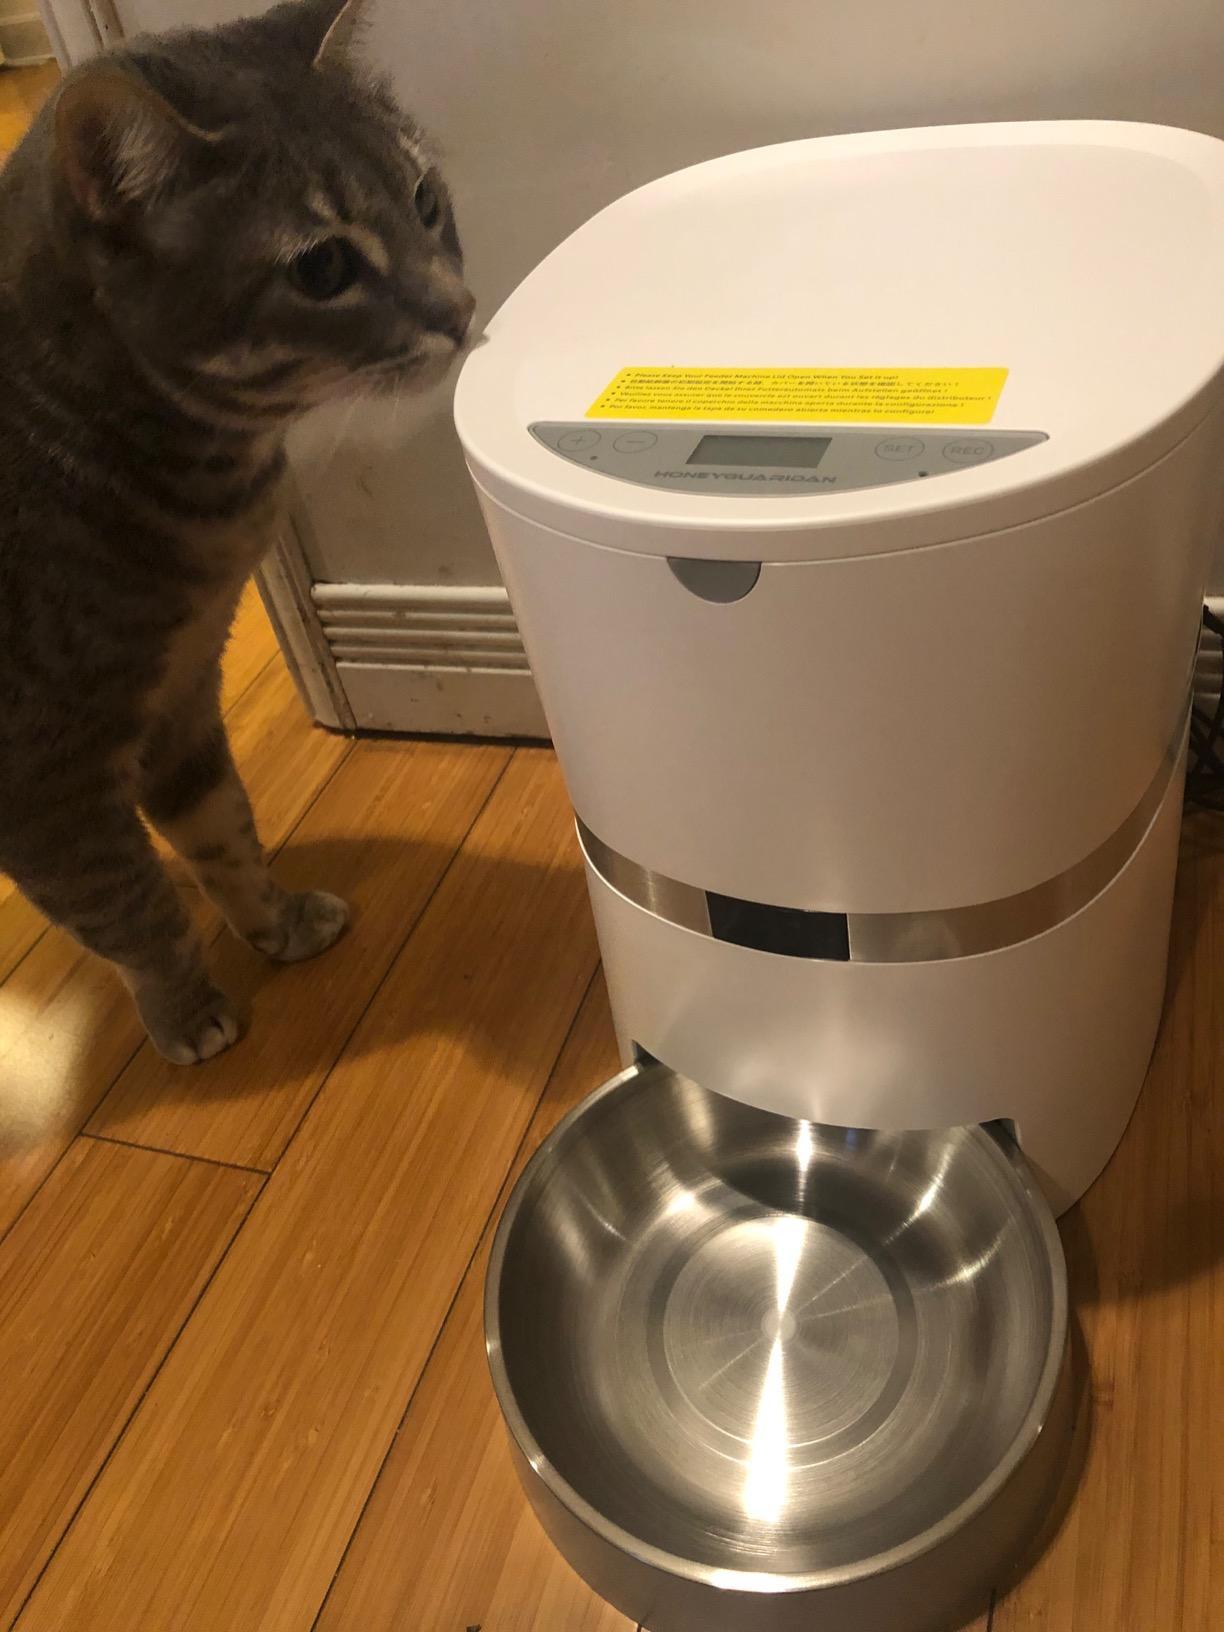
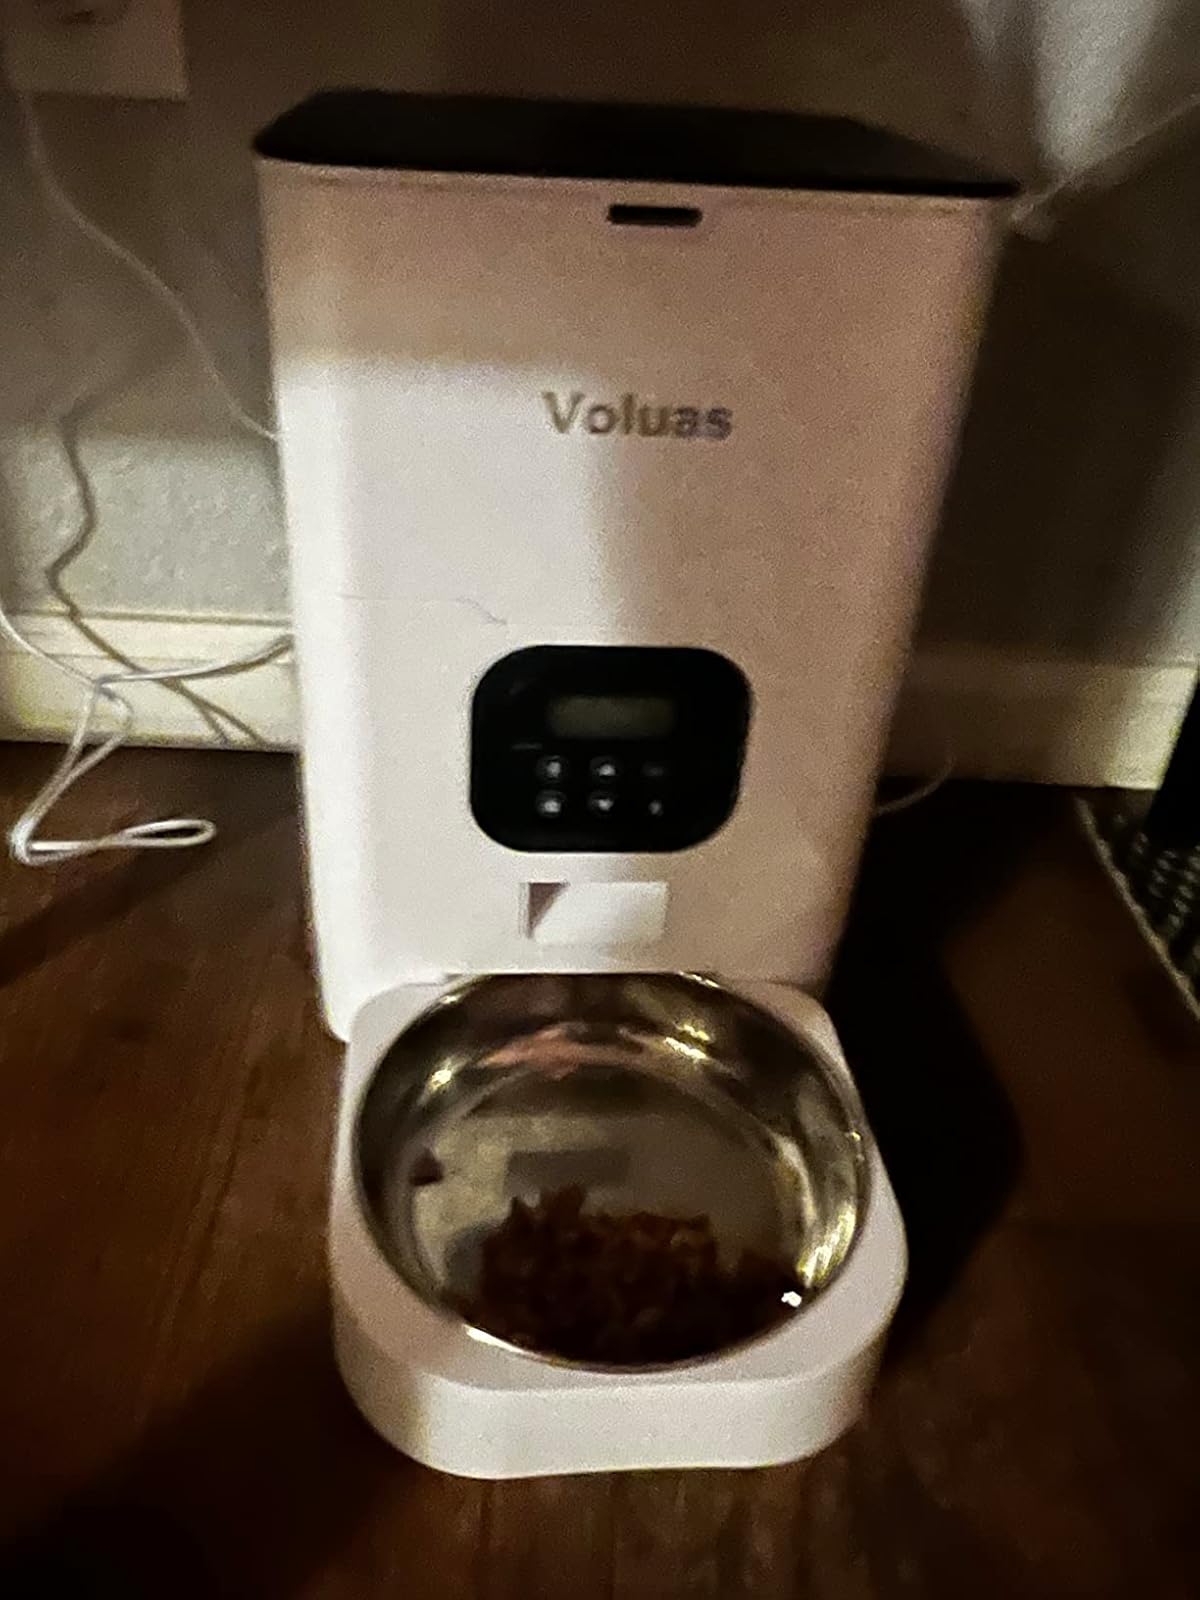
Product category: items_feeder
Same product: no